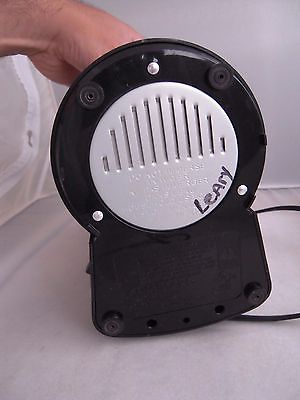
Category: coffee maker